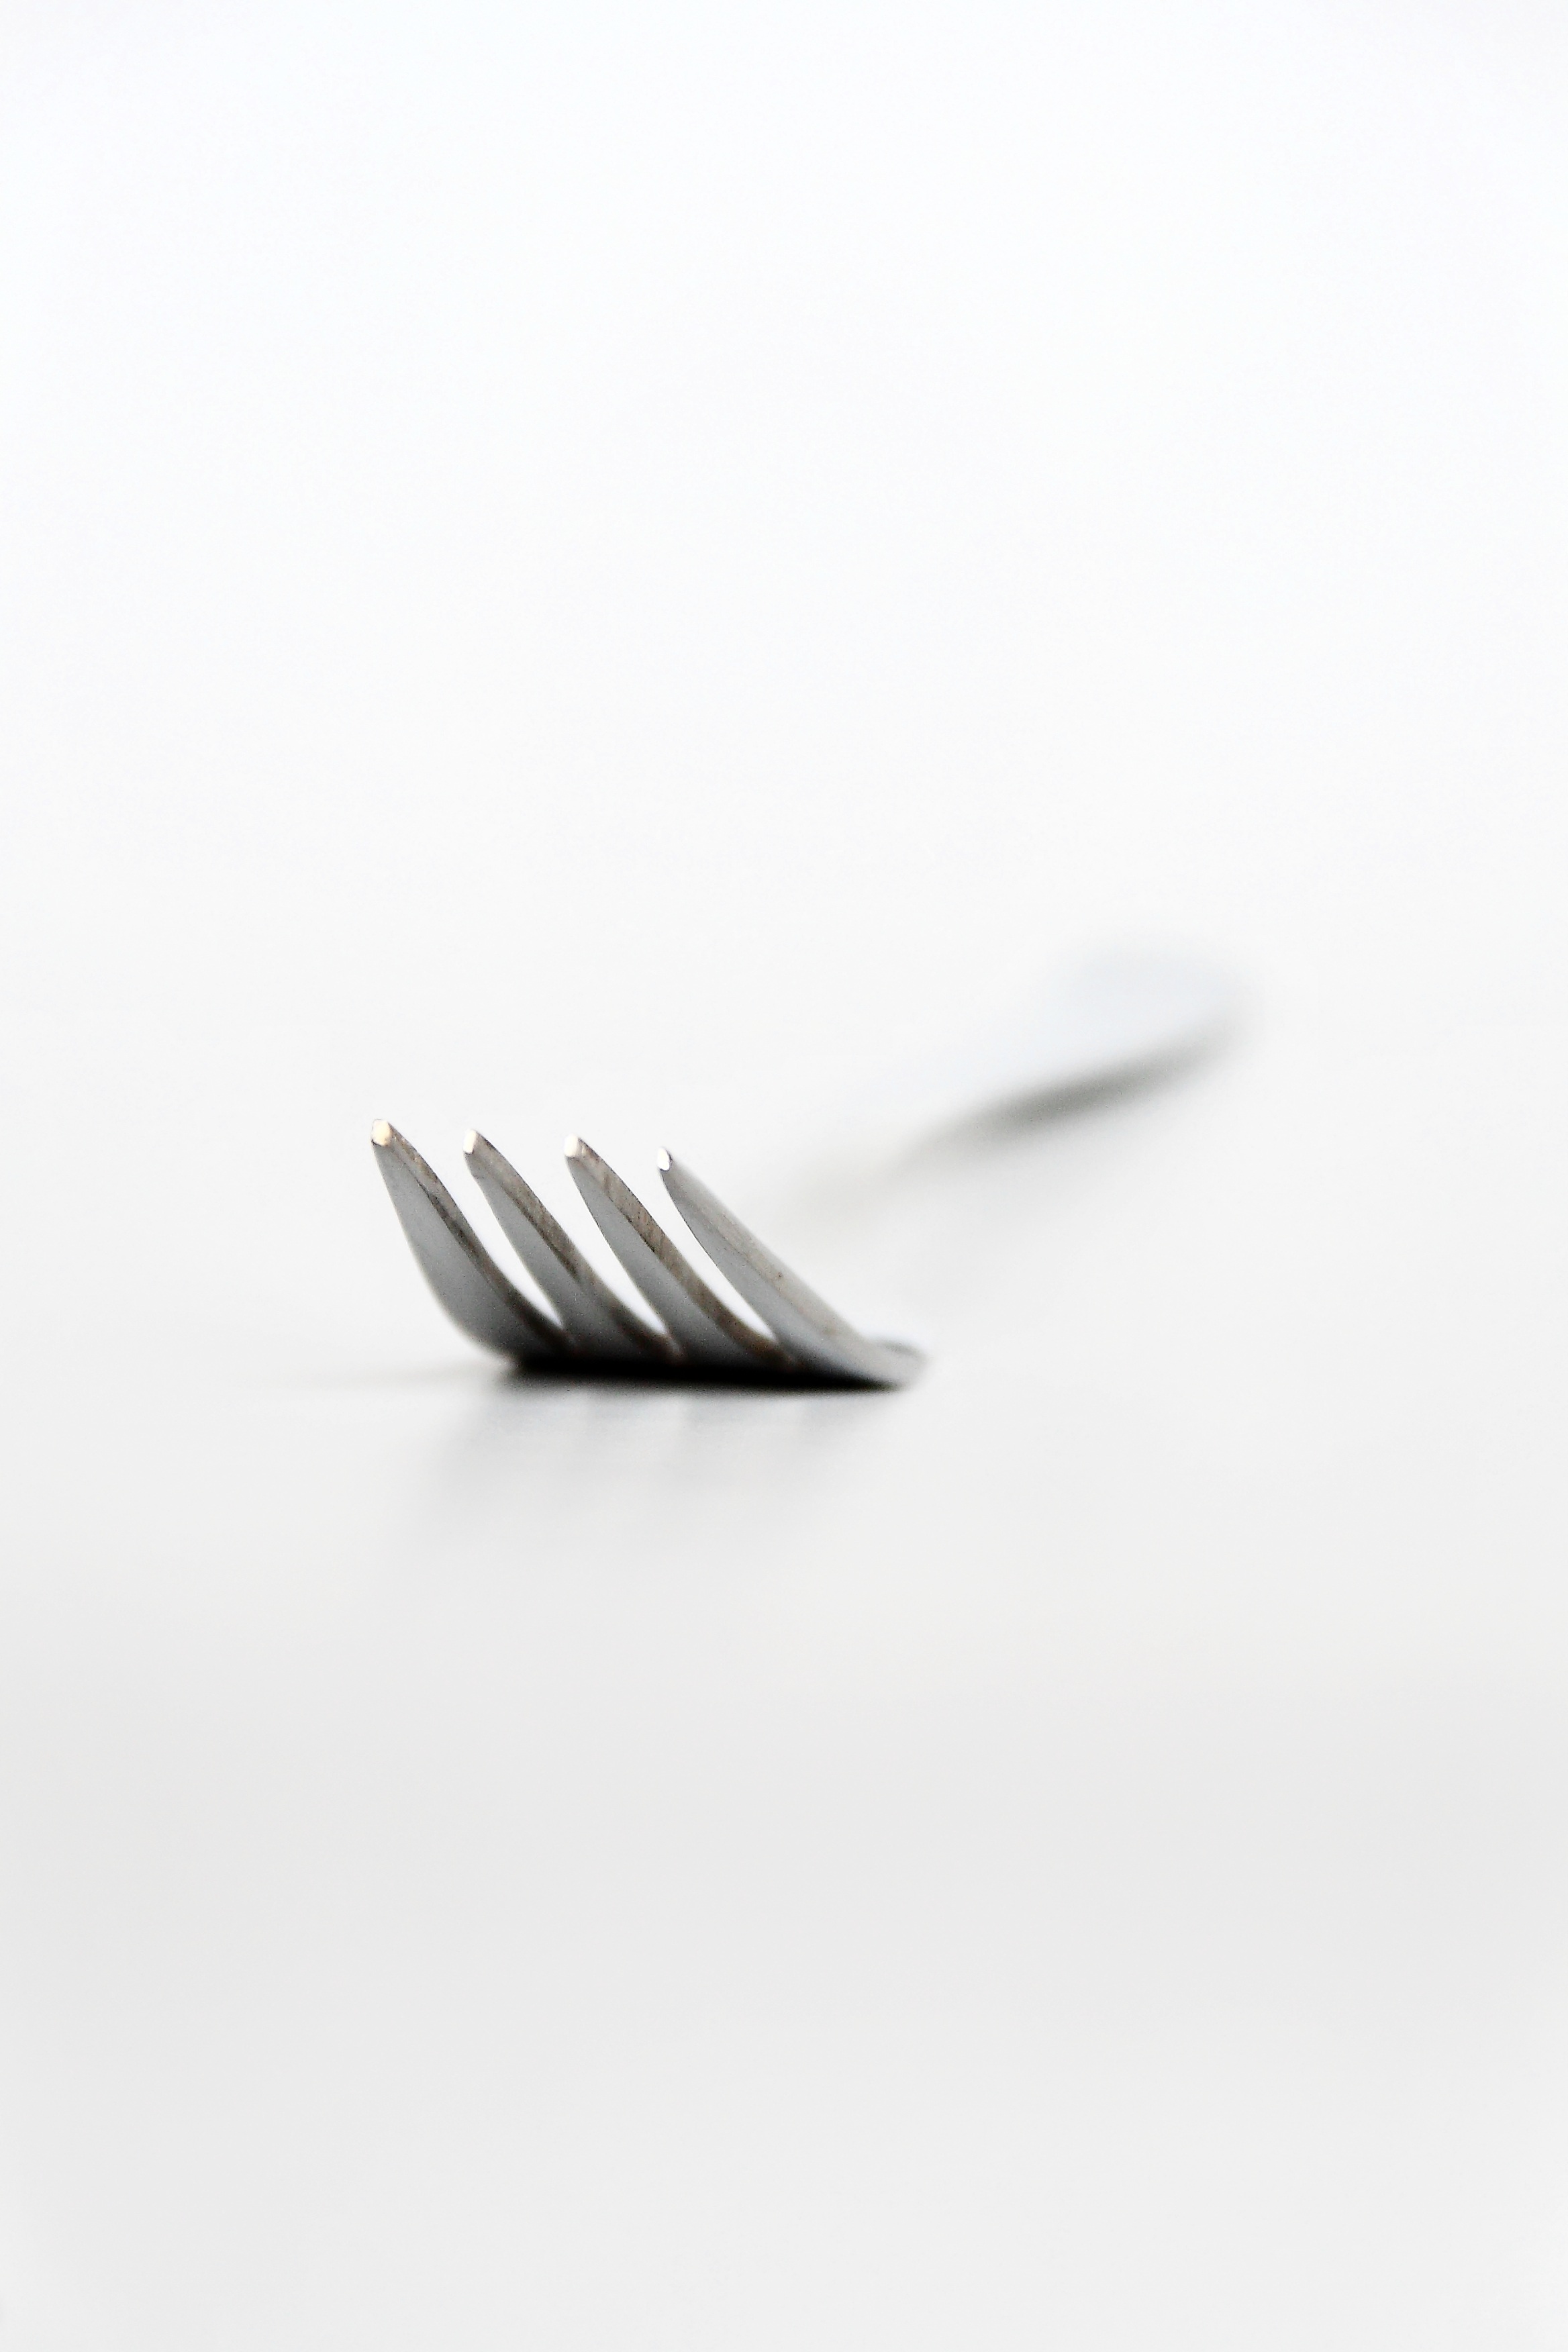
fork, cutlery, metal, close, tableware, silver, dishware